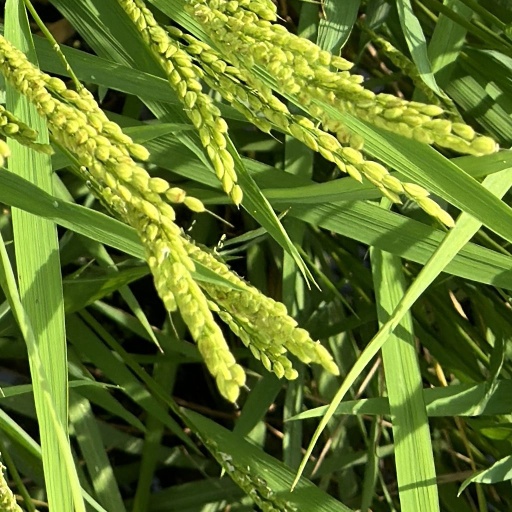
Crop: rice